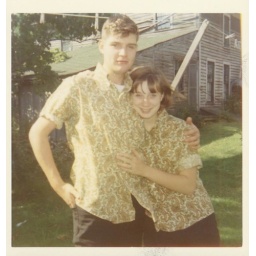
Mom &amp;amp; Dad, circa 1970, matching paisley shirts and brown pants in freethinking times, amen.